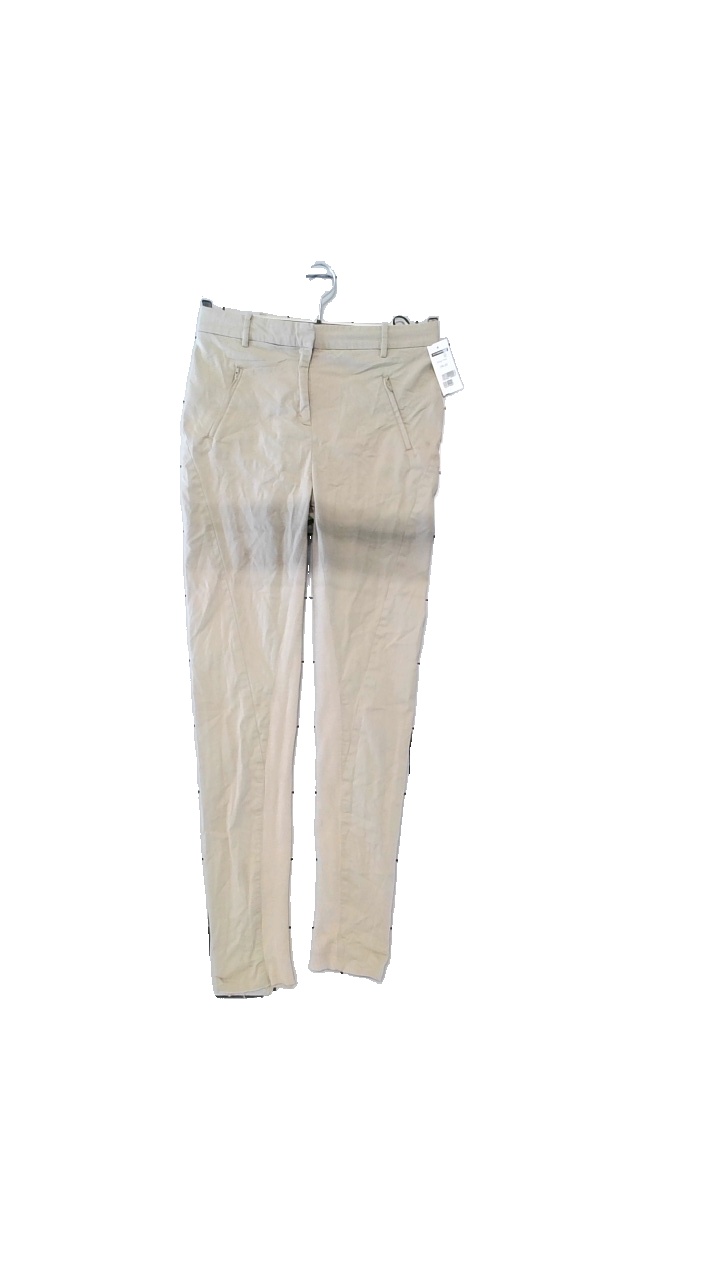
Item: Trousers (Ladies)
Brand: Malene Birger
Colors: Beige
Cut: Regular, Tight
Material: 97% cotton, 3% elastane
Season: All
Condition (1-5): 4
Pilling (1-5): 3
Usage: Reuse
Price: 150-250